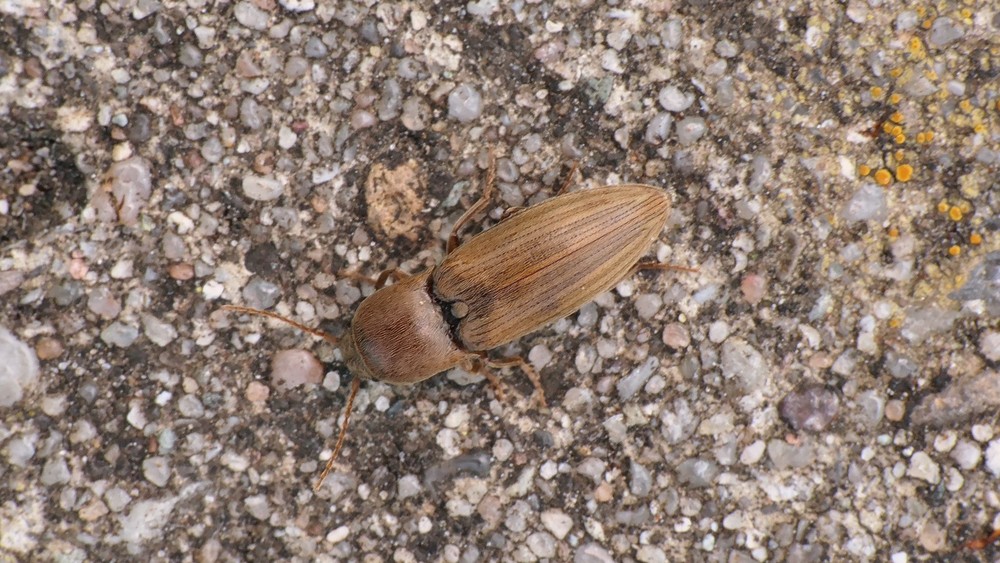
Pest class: clickbeetles_wireworms